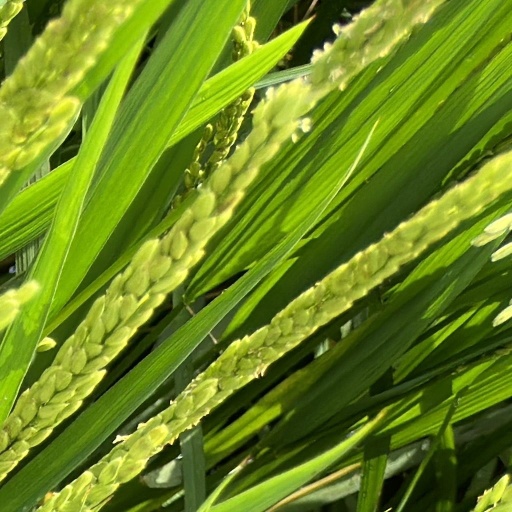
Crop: rice